Maharishi Mahesh Yogi

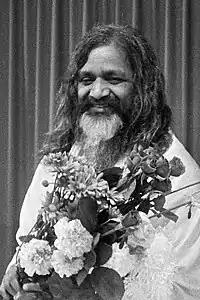
Maharishi Mahesh Yogi in 1967 in The Netherlands at Concertgebouw (Amsterdam)

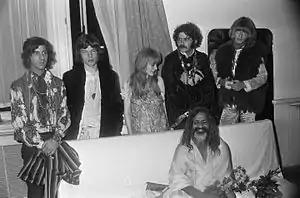
Left to right: Michael Cooper, Mick Jagger, Marianne Faithfull, Shepard Sherbell, and Brian Jones; sitting: Maharishi Mahesh Yogi (Concertgebouw Amsterdam, 1967)

When the Maharishi came to the U.S. in 1959, his Spiritual Regeneration Movement was called Transcendental Meditation. That same year, he began the International Meditation Society and other organizations to propagate his teachings, establishing centres in San Francisco and London. For years, the sole teacher of Transcendental Meditation in America was a San Diego woman named Beulah Smith.